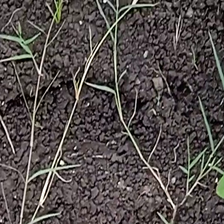
Weed species: Harali_(Cynodon_dactylon)